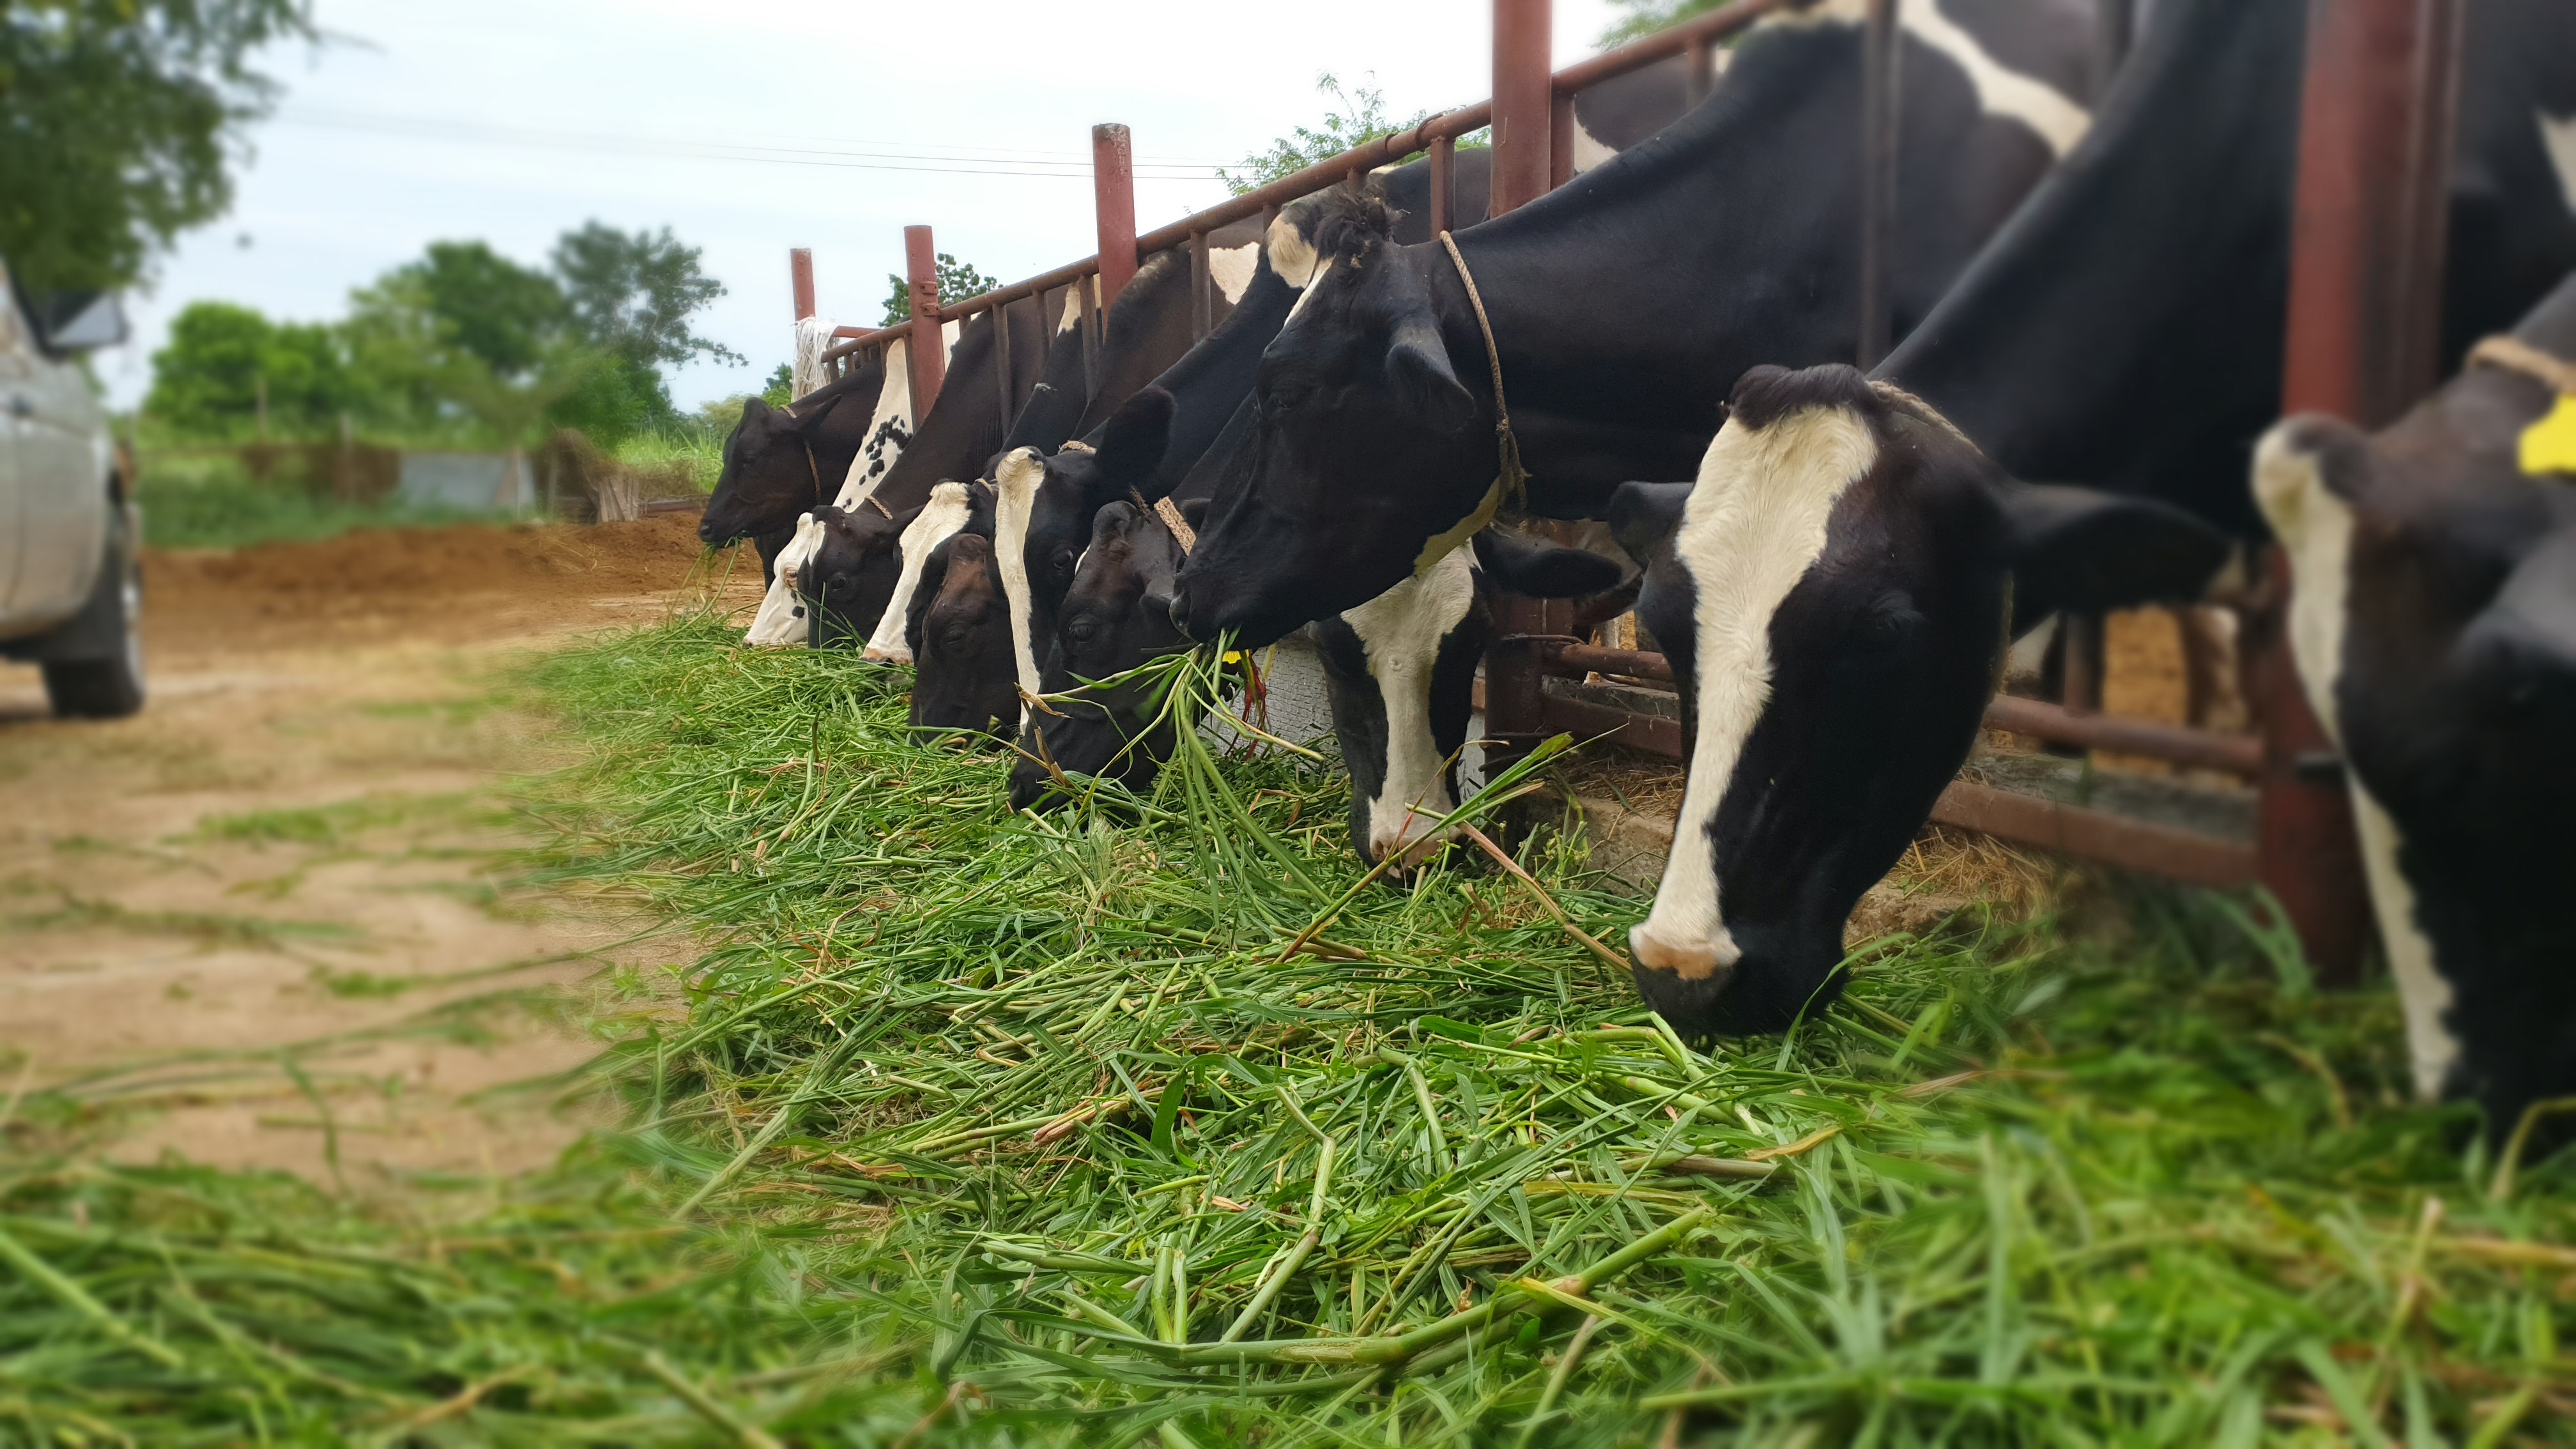
natural, dairy cow, bovine, pasture, grass, dairy, grazing, herd, livestock, rural area, cow goat family, farm, fodder, plant, adaptation, animal feed